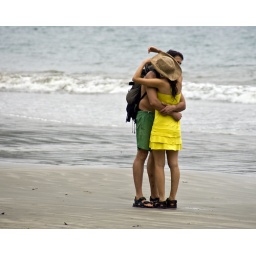
The boy crosses his arms around her back as the girl is about to close her arms on him...